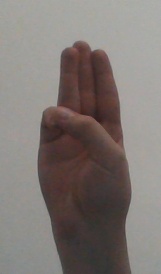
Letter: thaa